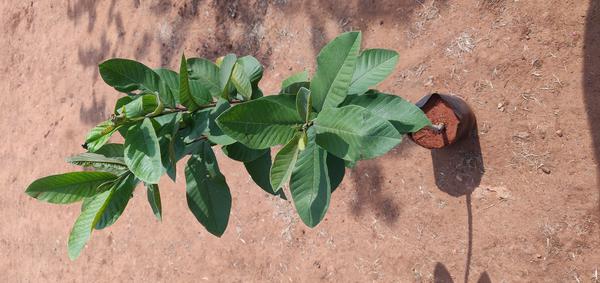
Plant: Gauva